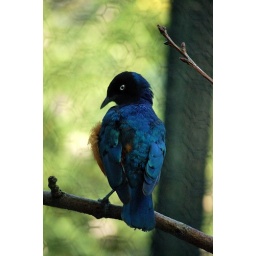
This lovely blue bird is a captive shot. Taken at the Paradise Park Bird Sanctuary in Hayle, Cornwall.